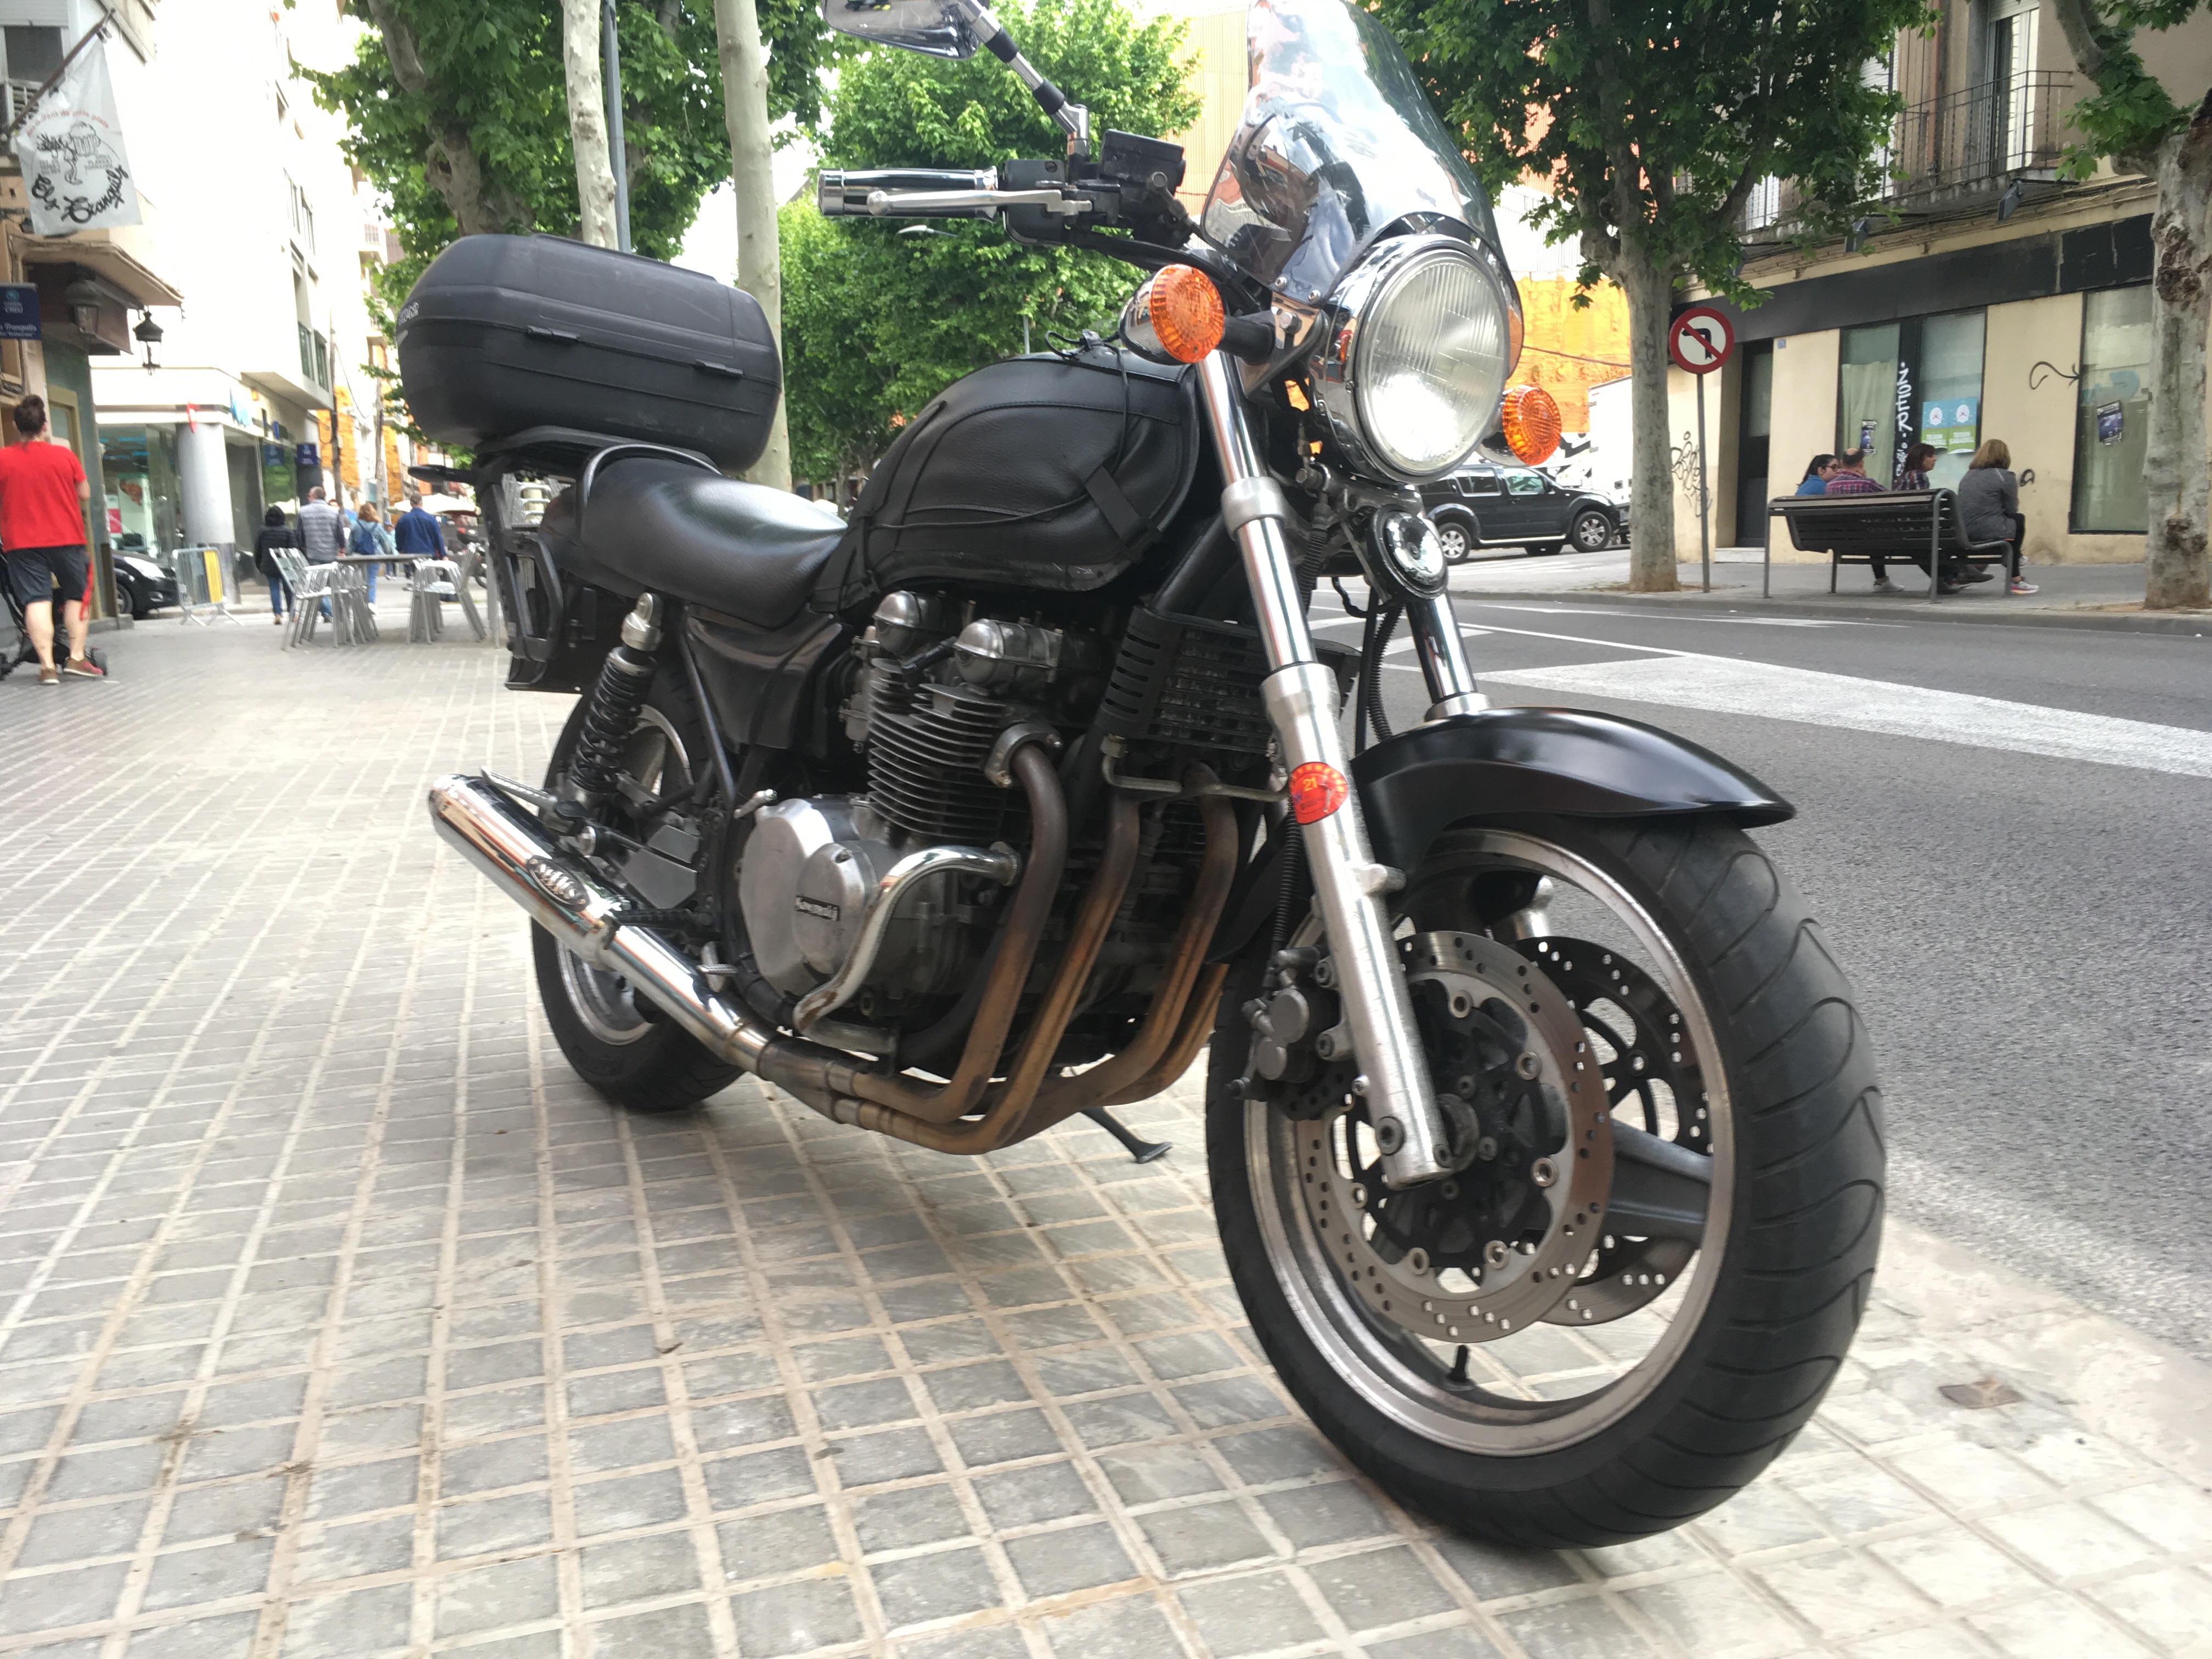
moto, kawasaki, zephyr, clasic, 750, negro, espejo, land vehicle, vehicle, motorcycle, car, motor vehicle, mode of transport, alloy wheel, transport, automotive tire, auto part, cruiser, wheel, rim, motorcycle accessories, automotive wheel system, tire, brake, spoke, automotive lighting, vehicle brake, honda, metal